Jean-Pierre Wallot

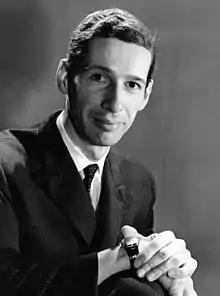
Wallot in 1968

Jean-Pierre Wallot (May 22, 1935 – August 30, 2010) was a Canadian historian, educator, civil servant and former National Archivist of Canada.